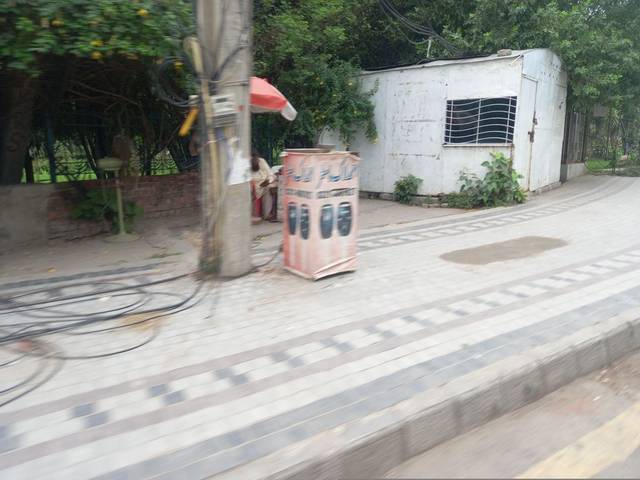
Region: Pakistan
Coordinates: 31.509, 74.345